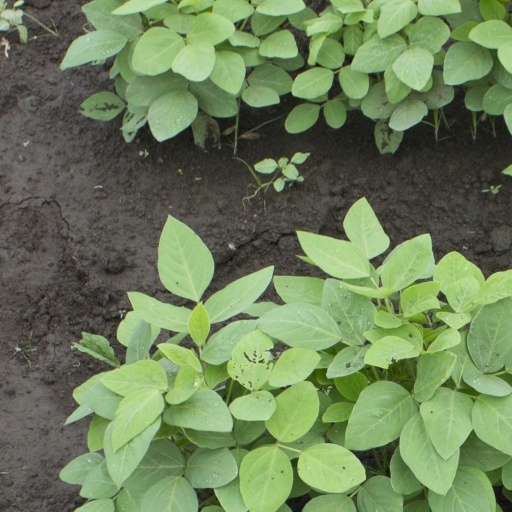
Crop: soybean